Patikka

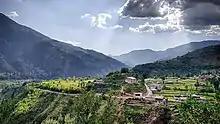

Pathika or Patikka is in the district of Muzaffarabad, in Pakistan-administered Azad Kashmir.